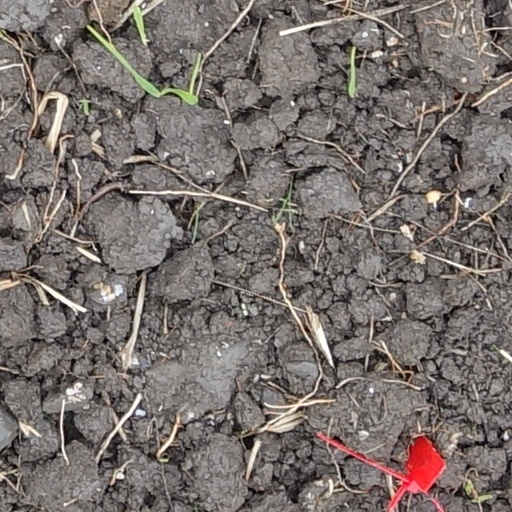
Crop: wheat